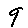
Label: 9